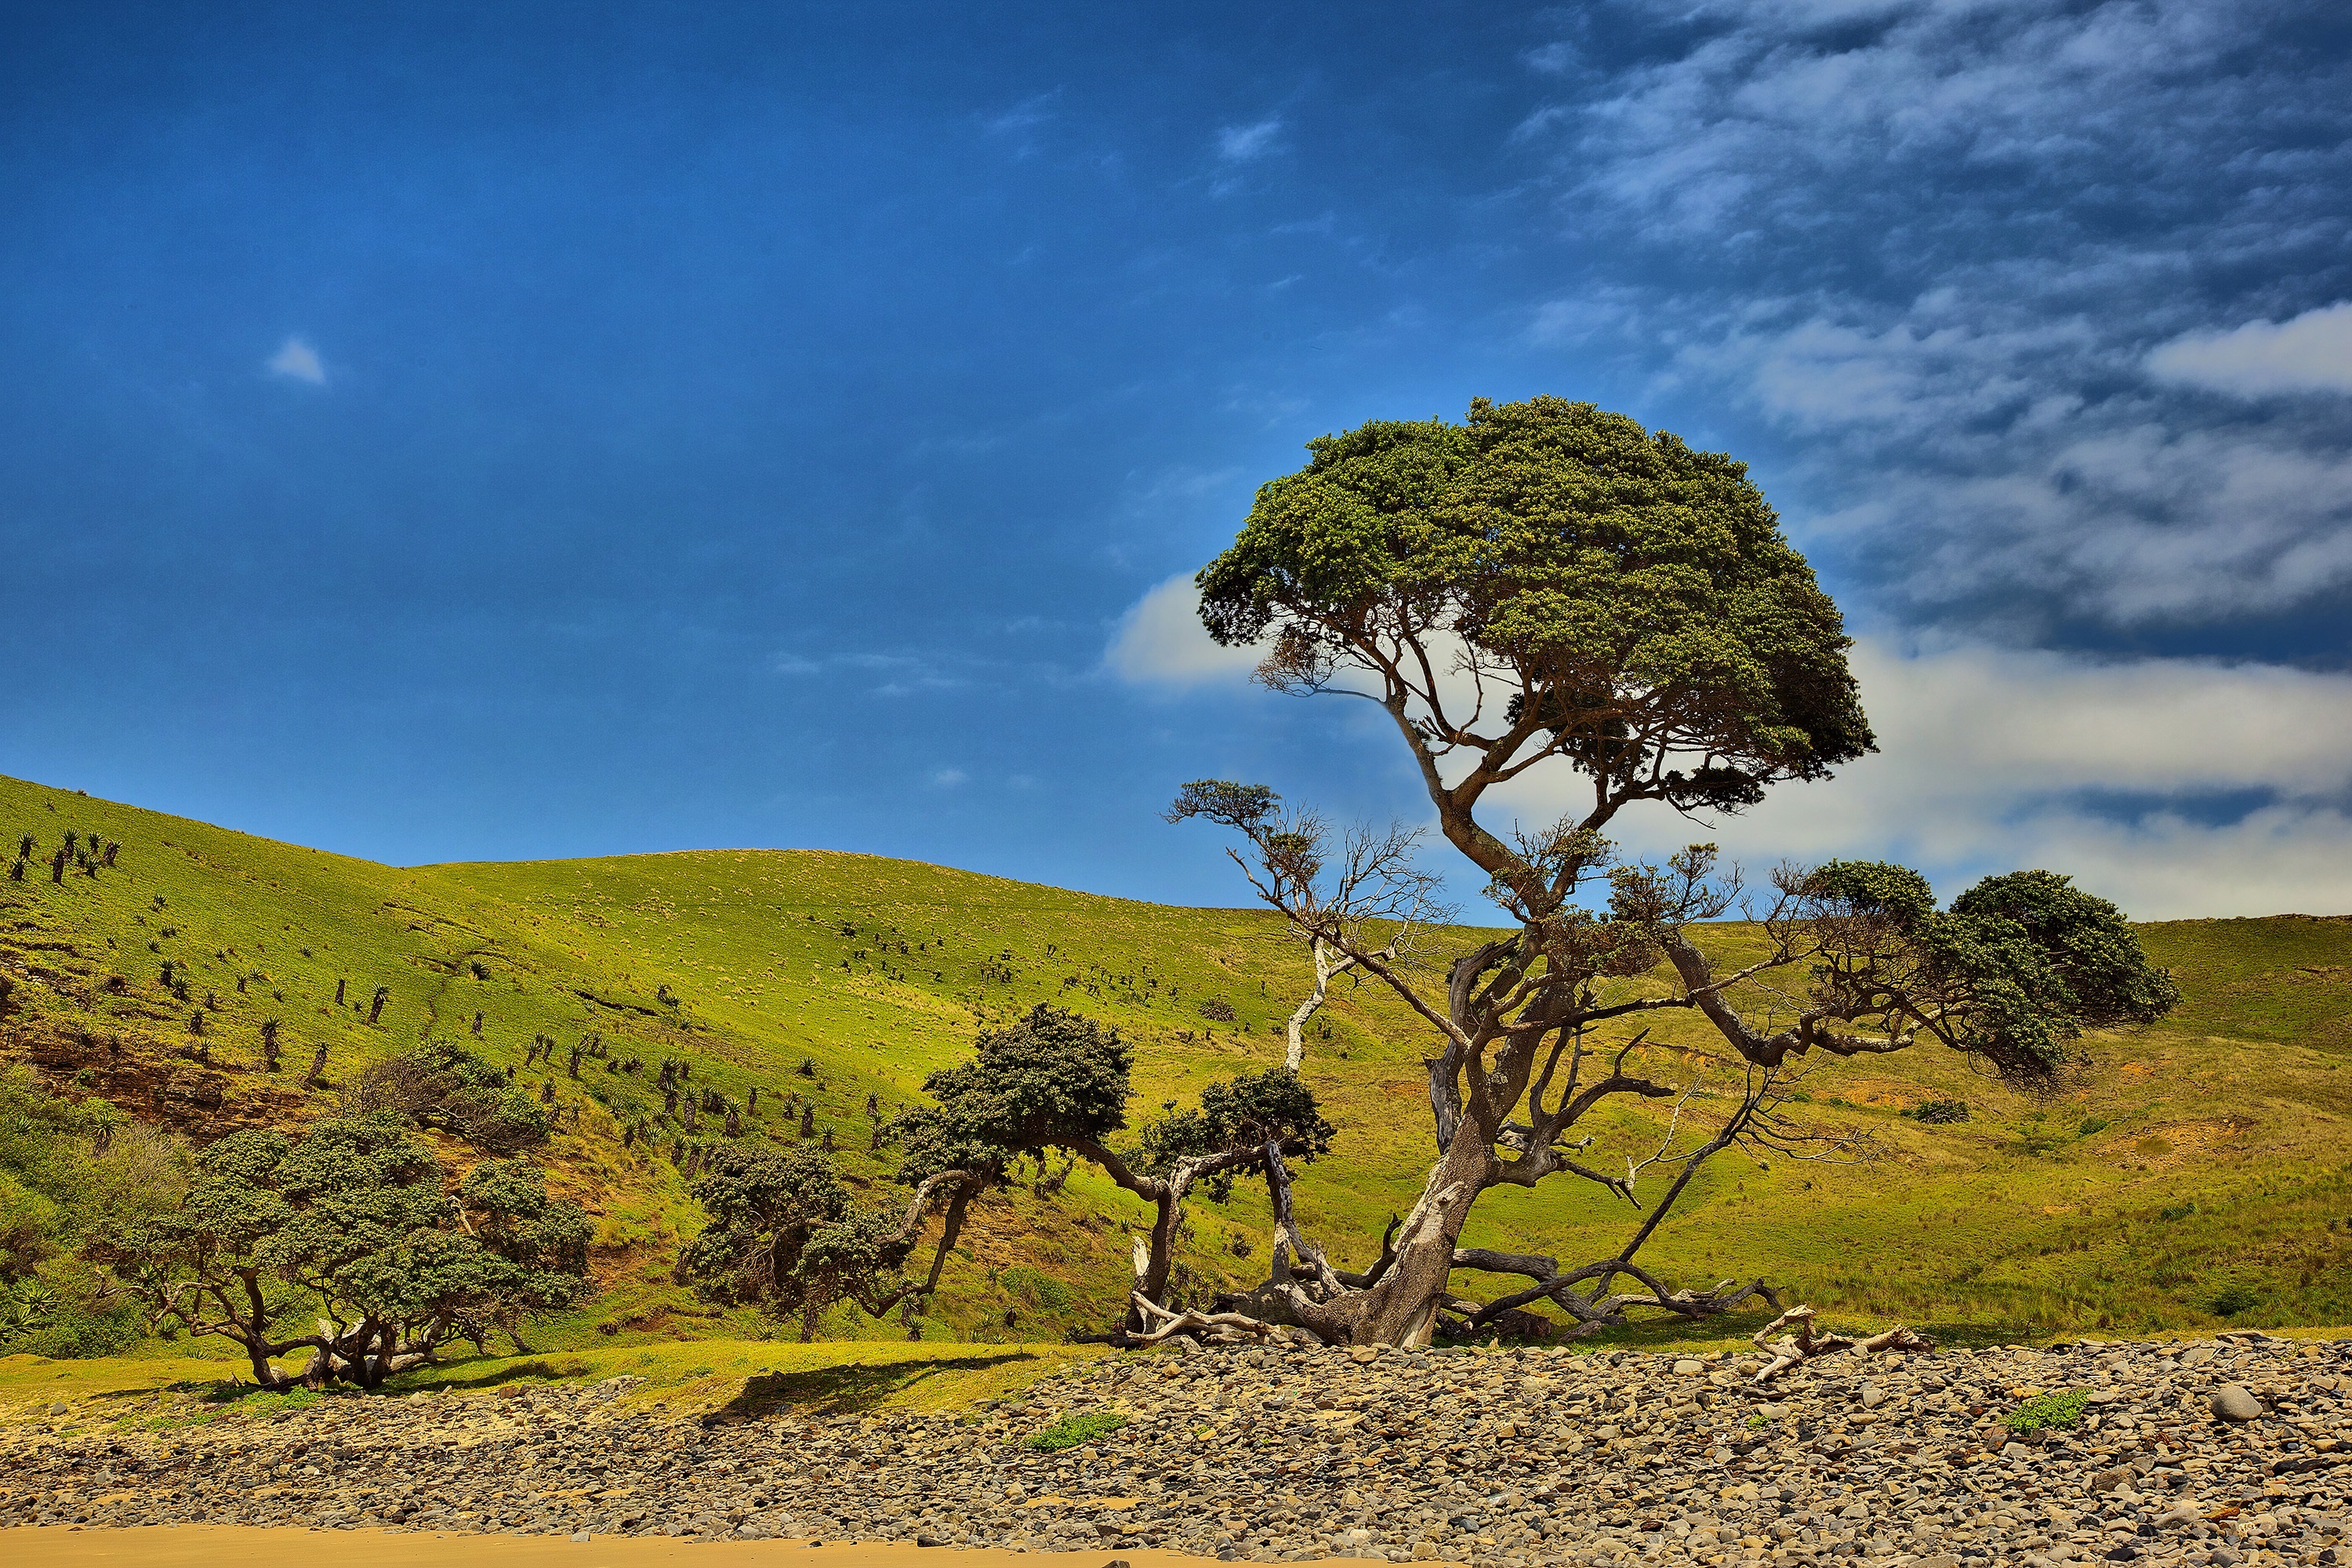
landscape, tree, nature, wilderness, mountain, cloud, plant, sky, field, leaf, hill, flower, soil, agriculture, savanna, blue sky, habitat, ecosystem, south africa, rural area, natural environment, woody plant, arecales, coffee bay, hole in the wall